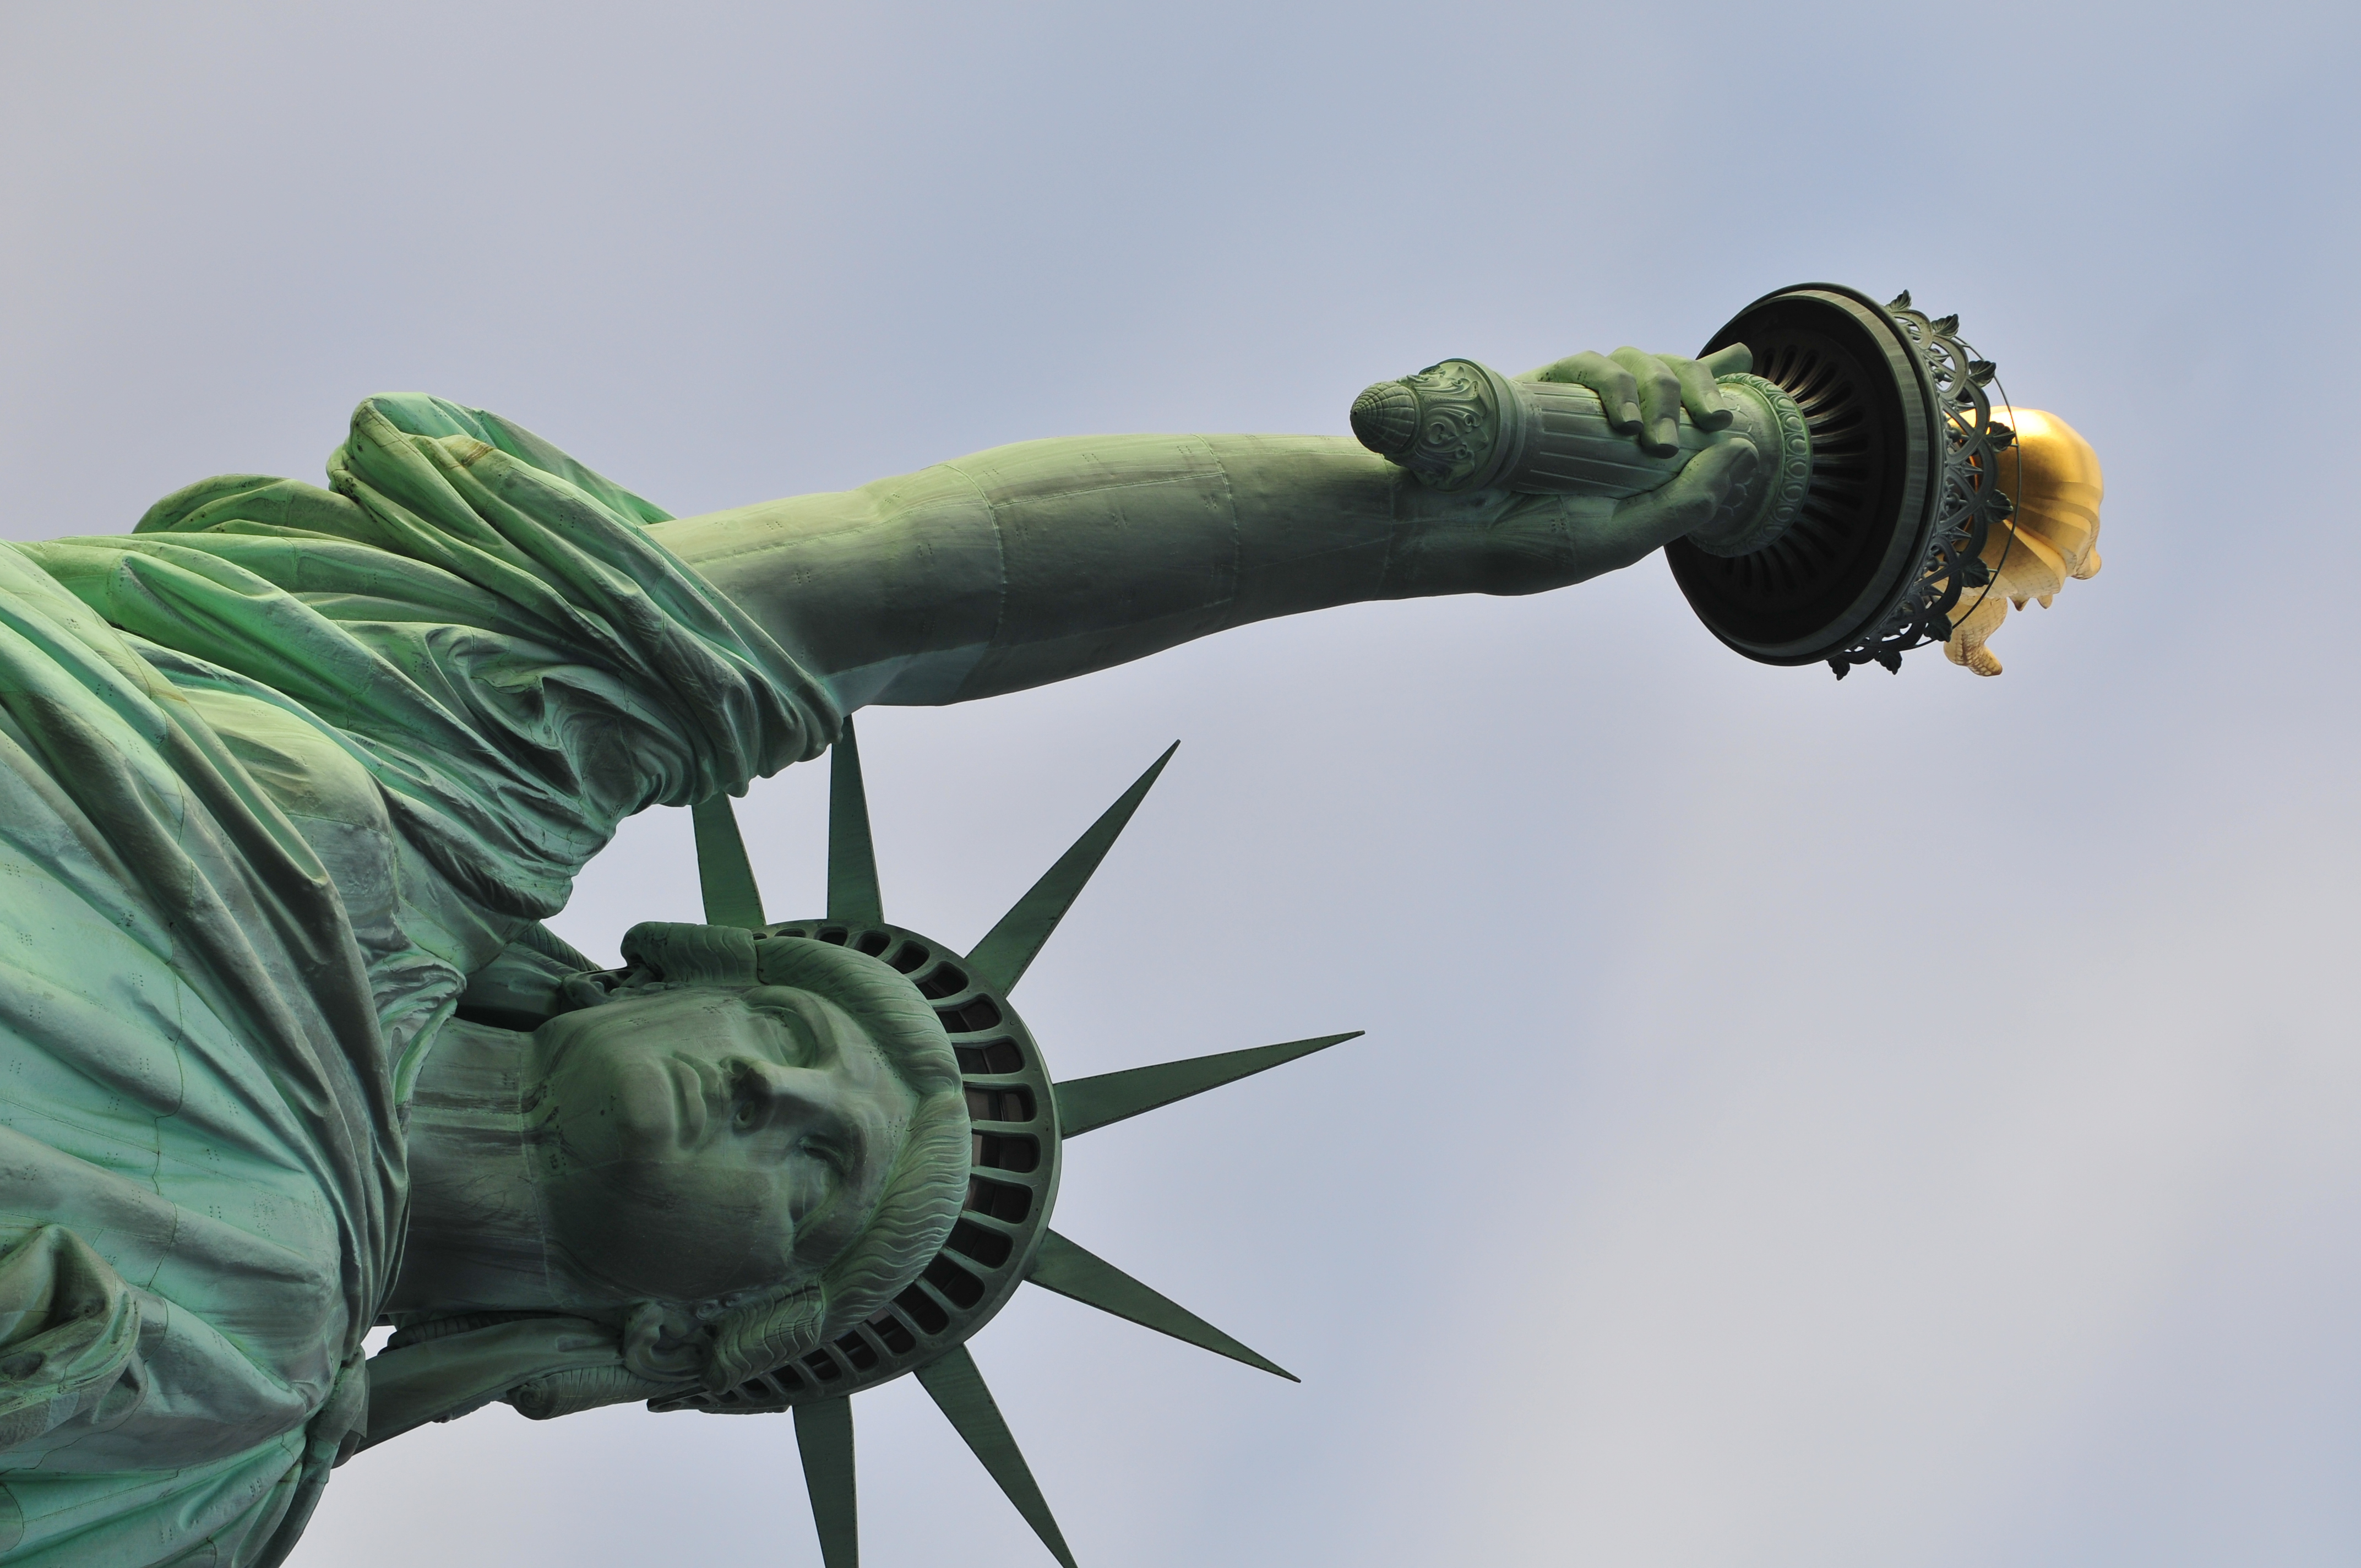
new york, statue of liberty, statue, sky